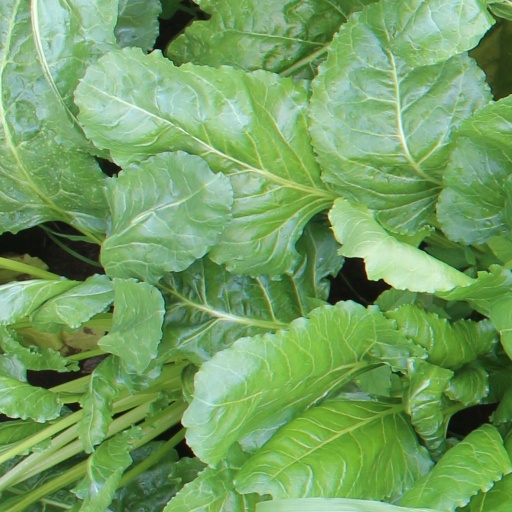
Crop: sugar beet